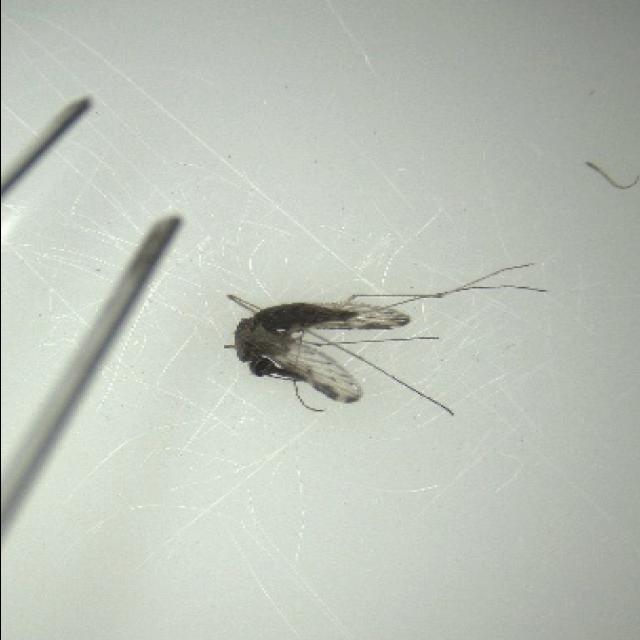
Species: anopheles_sinensis